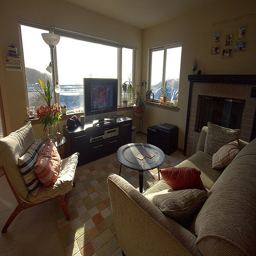
A living room with a large window behind the TV
a living room with couches and a tv
A living room with big windows looking at the ocean.
A beige living room with couch, chair, TV, and fireplace has an open view out the windows.
A television set is on in an empty living room.